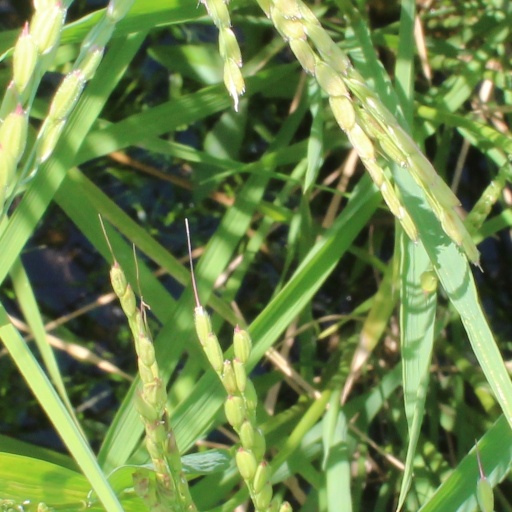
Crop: rice